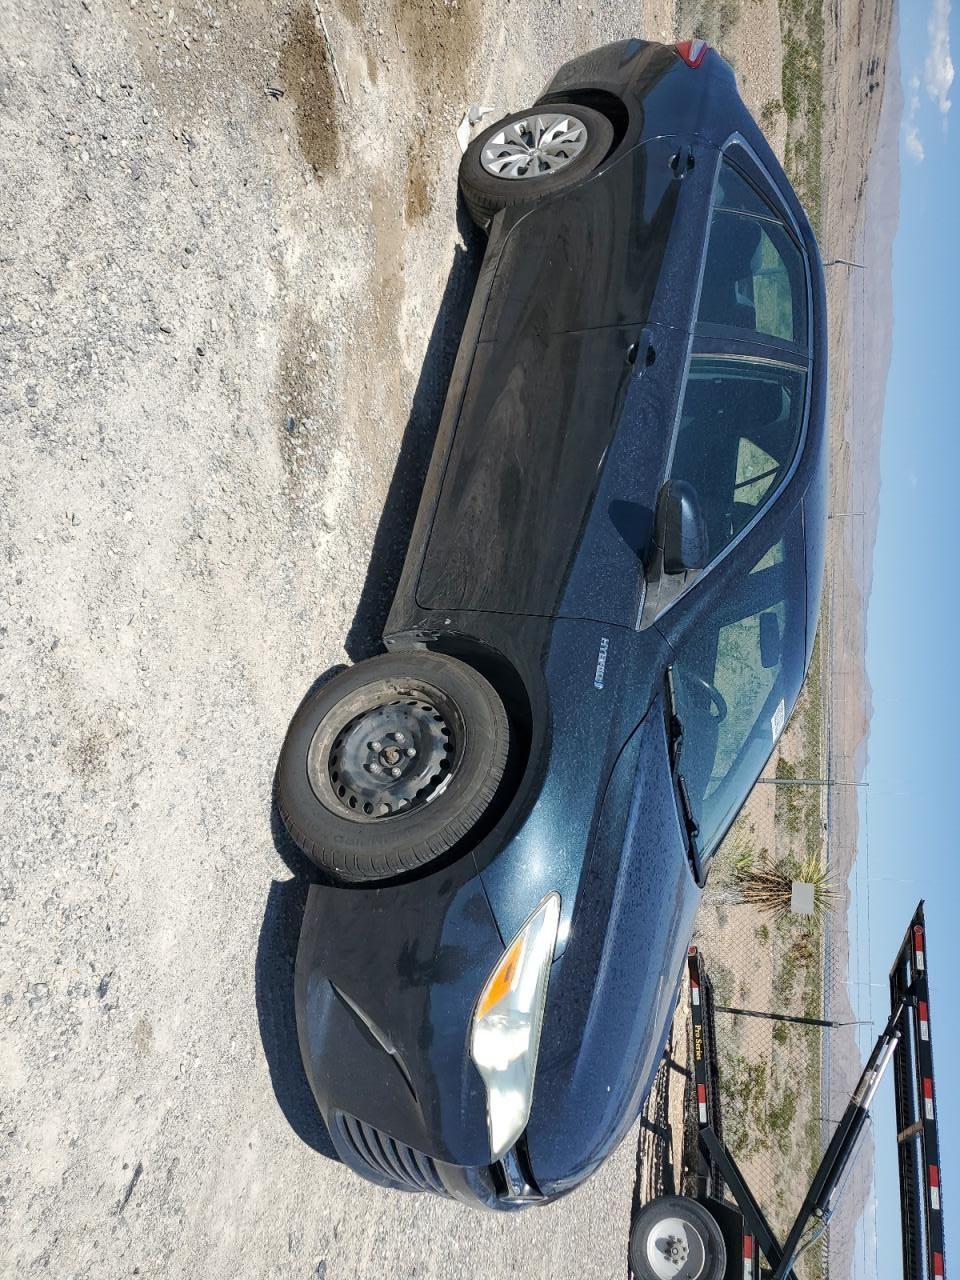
Aucun dommage détecté.
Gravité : aucun